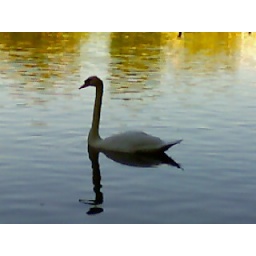
A swan enjoys the lake in Tibbetts Brook Park, Yonkers, NY. Taken with a cell phone camera.